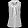
Label: Shirt